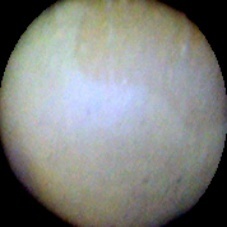
Label: Immature